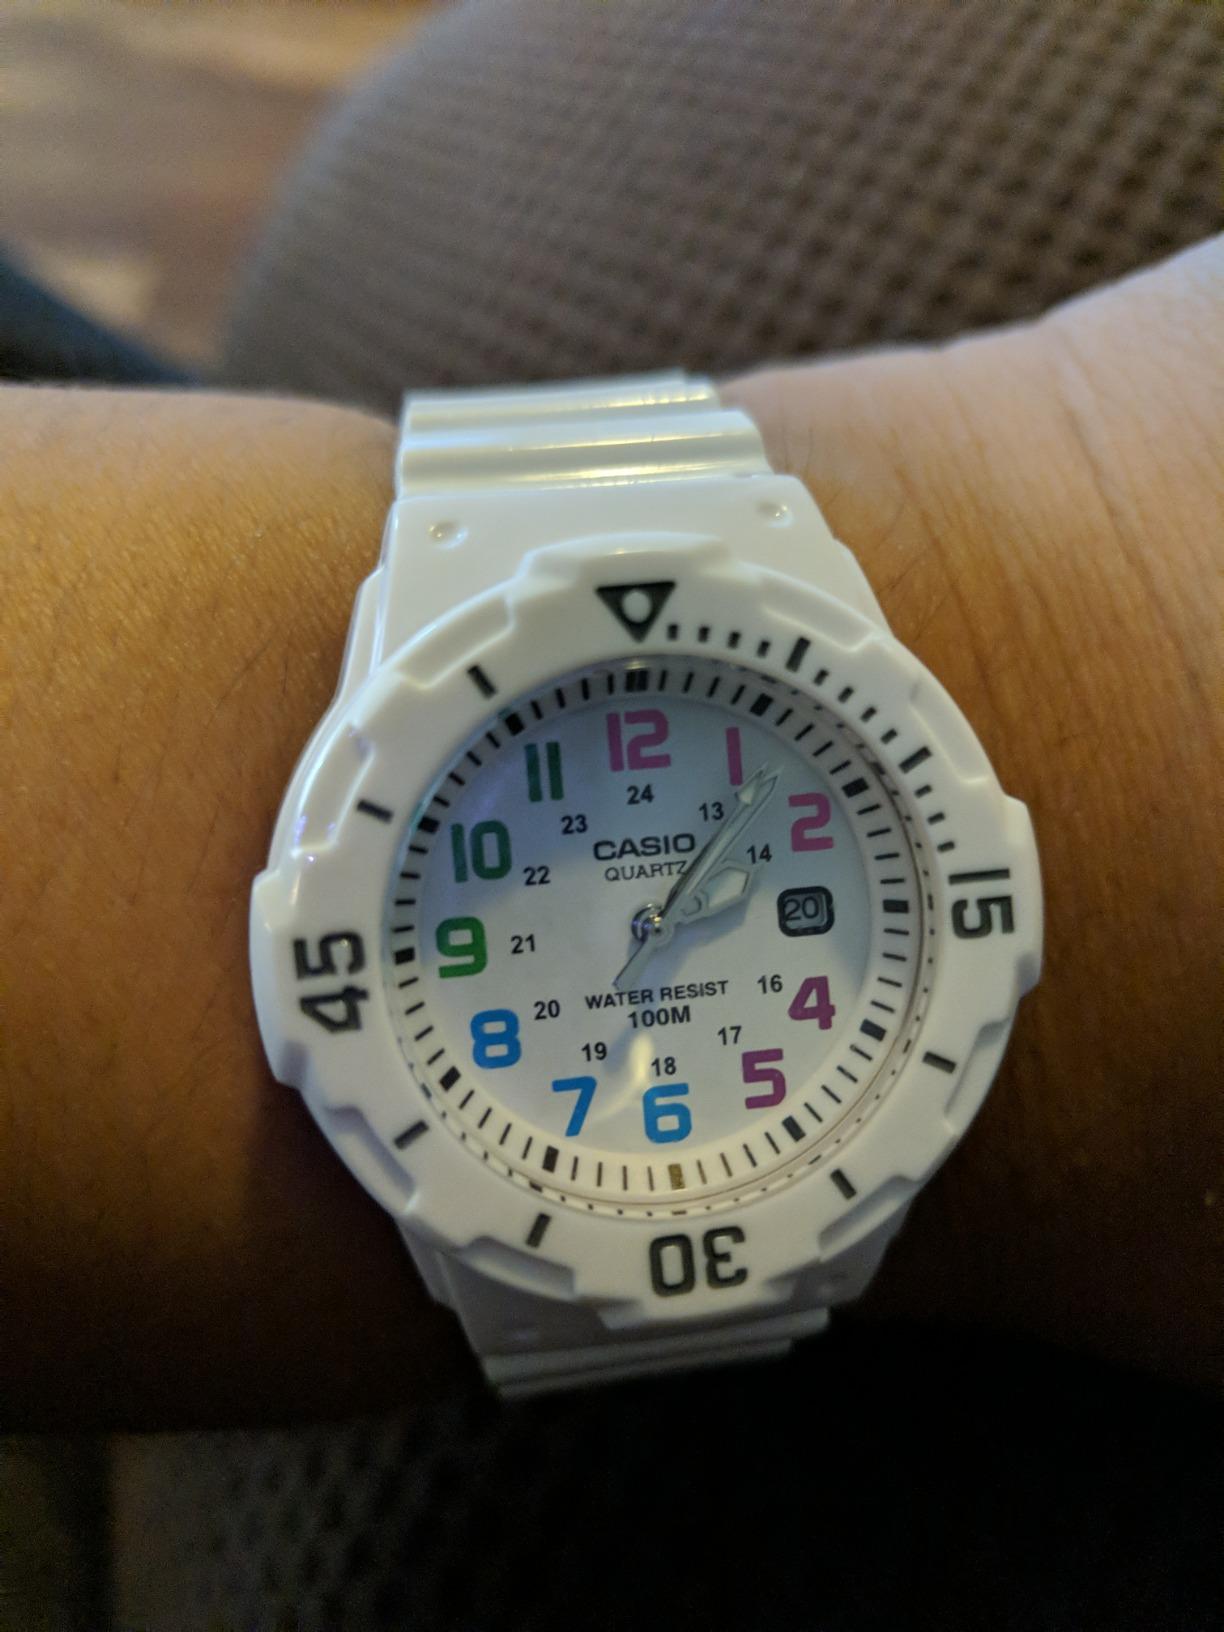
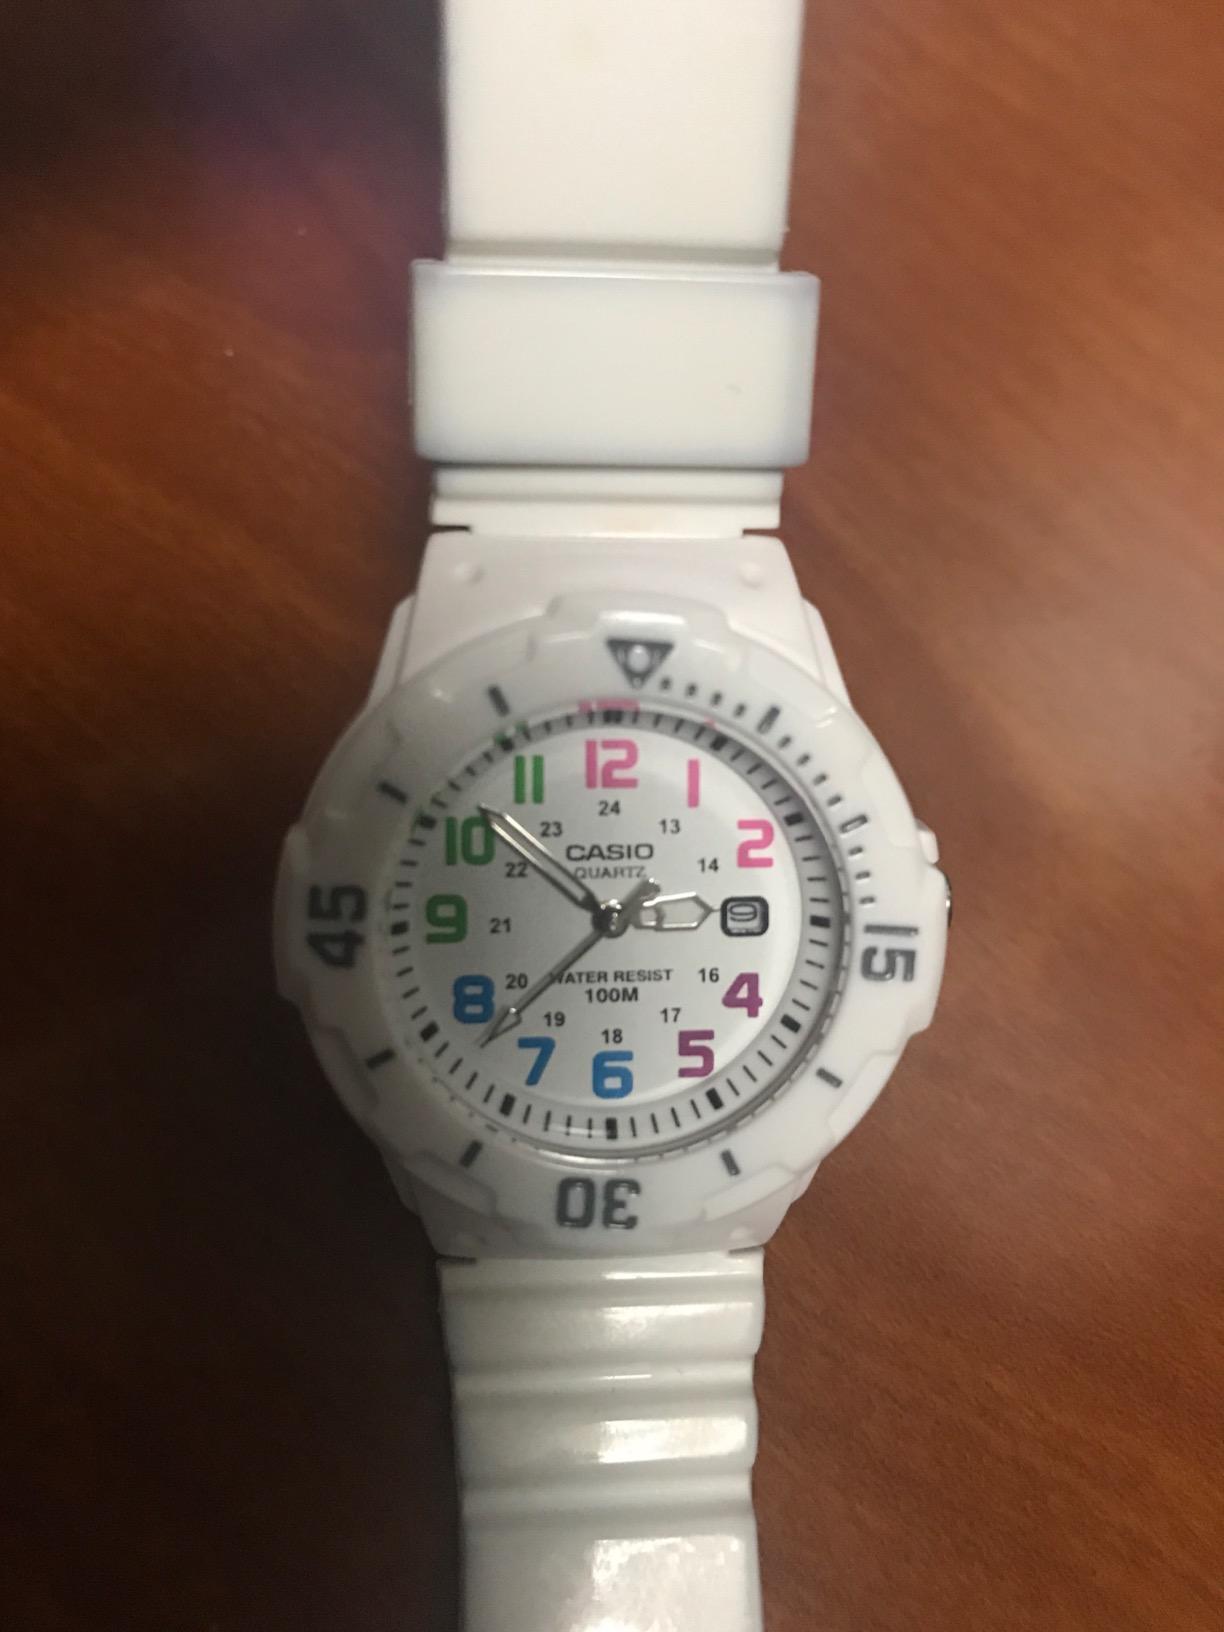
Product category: accessories_watch
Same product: yes